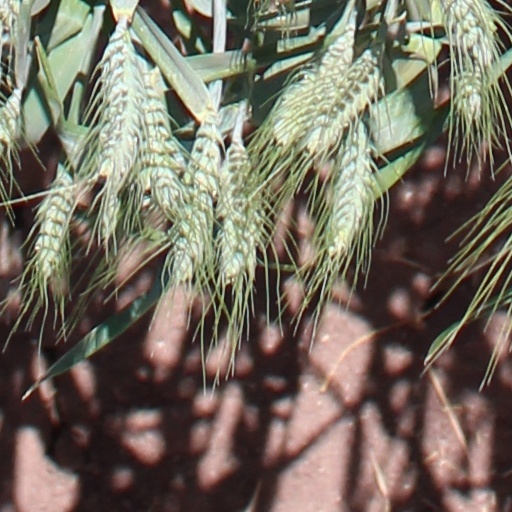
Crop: wheat